Andrew Stephenson

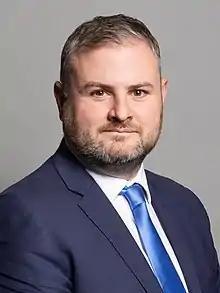
Official portrait, 2020

Andrew George Stephenson FRSA (born 17 February 1981) is a former British politician who most recently served as Minister of State for Health and Secondary Care from November 2023 to July 2024. A member of the Conservative Party, he was the Member of Parliament (MP) for Pendle in Lancashire from 2010 until 2024.